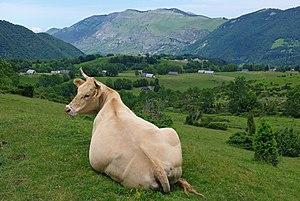
Vache (Bos taurus) ""Blonde d'Aquitaine"" , vallée de Campan, Hautes-Pyrénées, France.
La blonde d'Aquitaine est une race bovine allaitante de grande taille, d'une couleur unie allant selon les individus du froment au blanc crème, aux muqueuses roses.